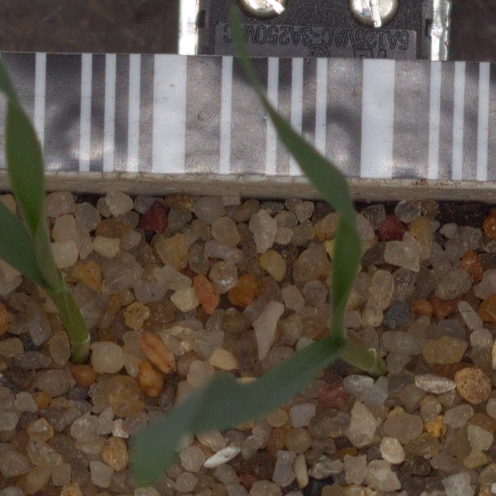
Label: common_wheat